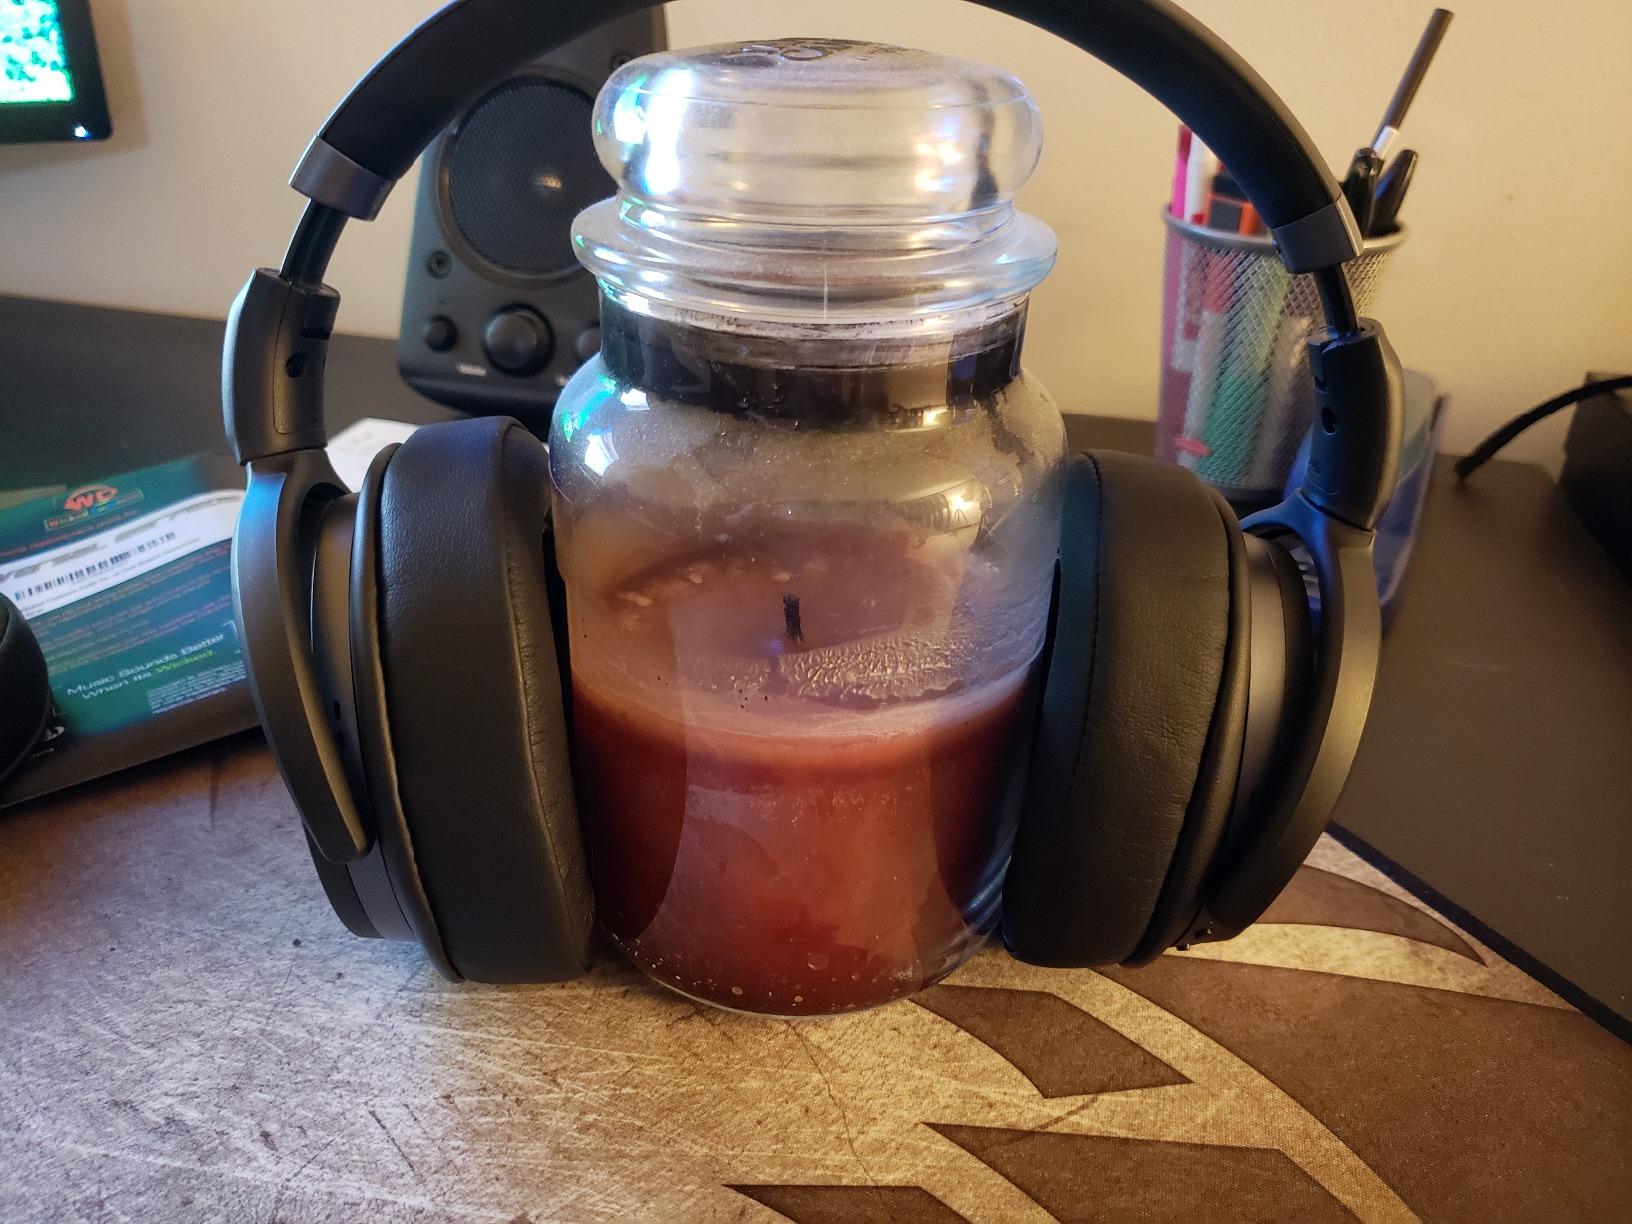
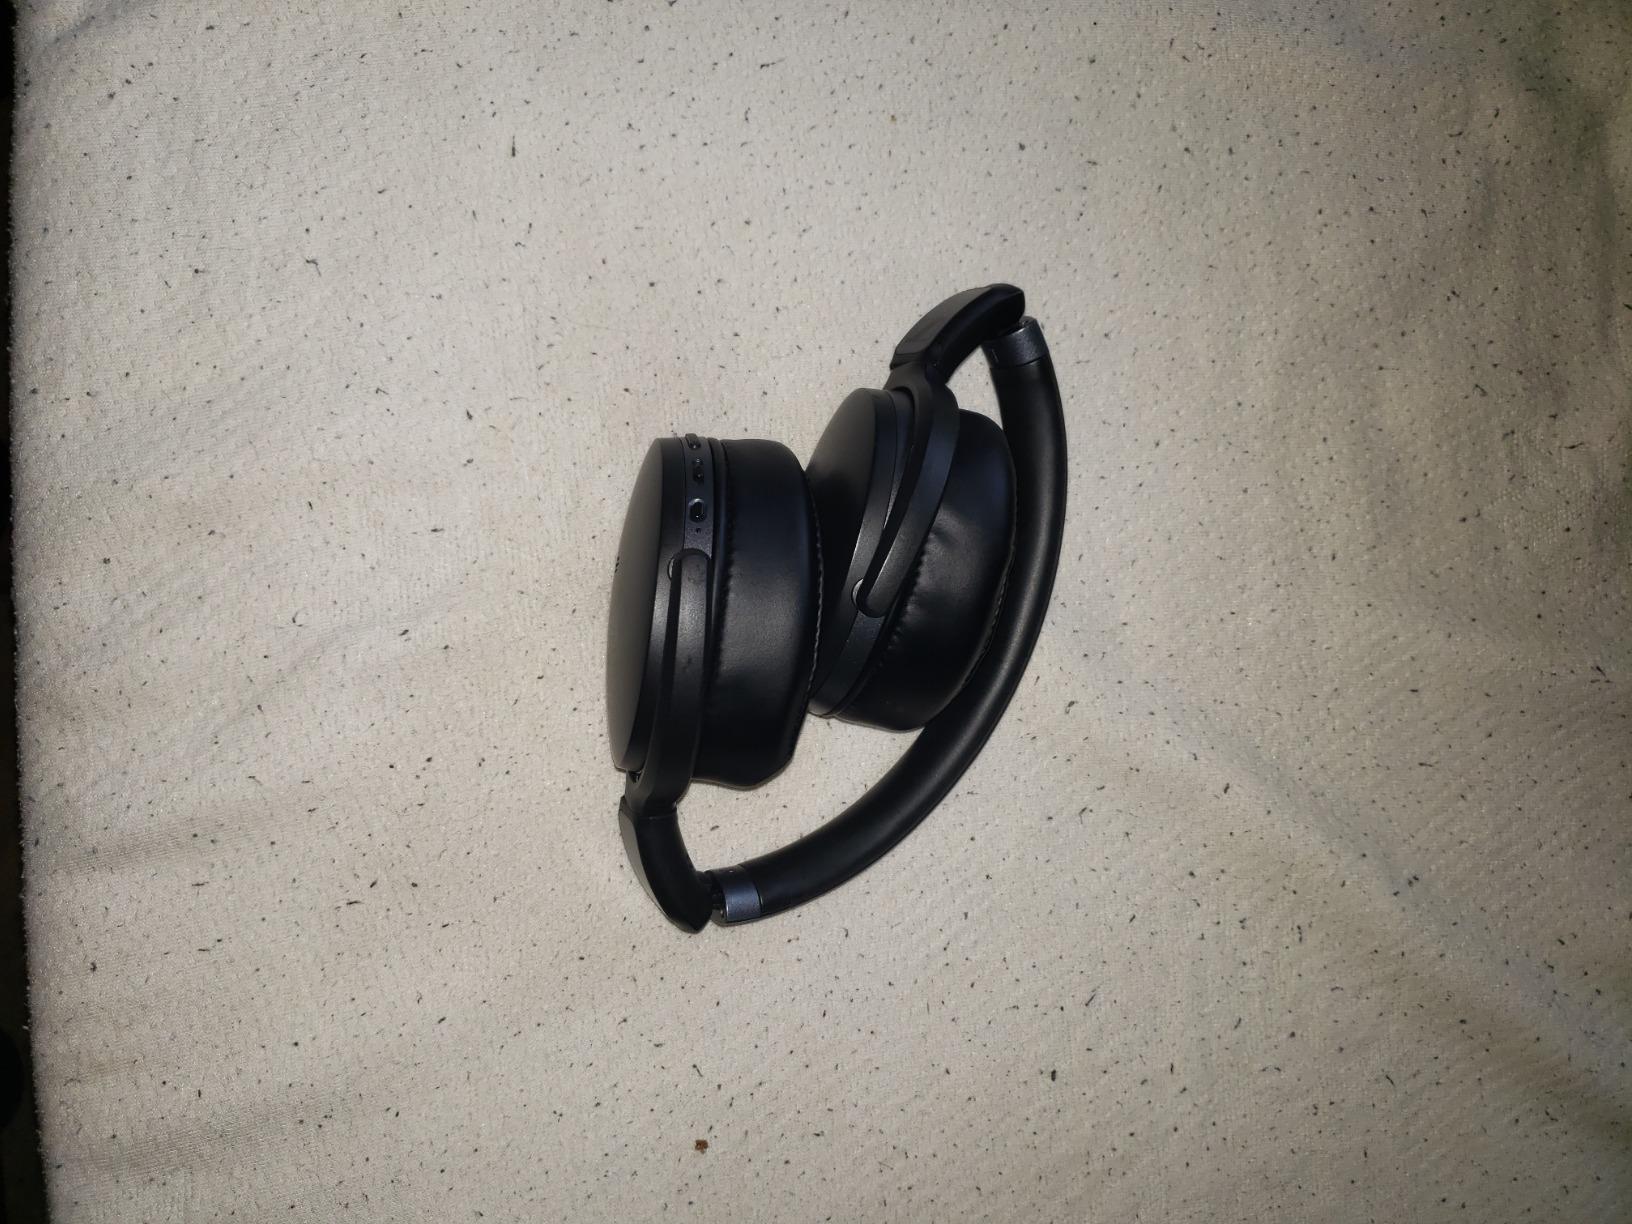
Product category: headphones
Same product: yes